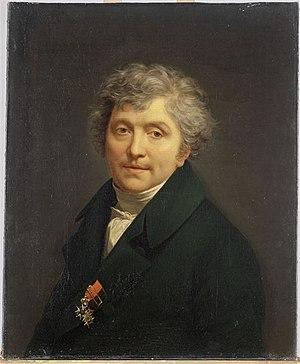
Jean-Baptiste Regnault (1754-1829)